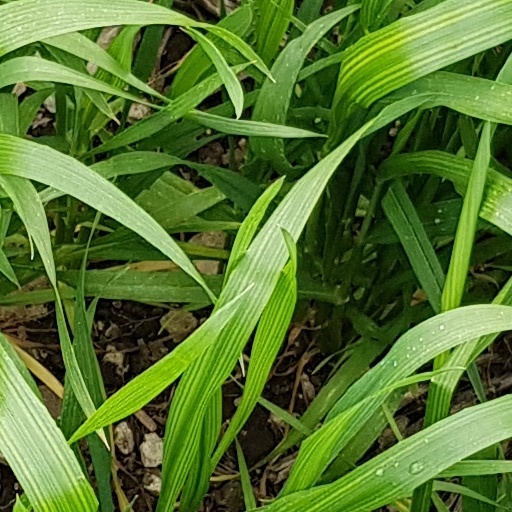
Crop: wheat